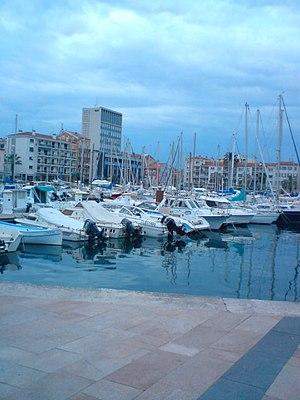
Port de la ville de la Seyne sur mer